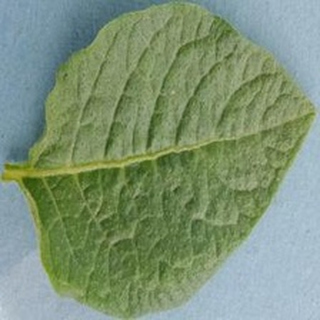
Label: healthy_potato